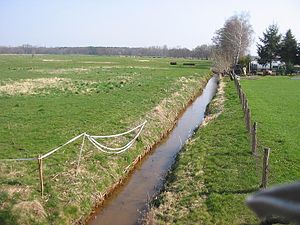
Naturpark Fläming / Natur
Bæk nær bifloden Nuthe ved Polenzko
Naturpark Fläming er en naturpark i Sachsen-Anhalt. Naturreservatet der åbnede 2005, omfatter et areal på 82.425 hektar og ligger i det sydvestlige Fläming mellem Elbaue og Naturpark Hoher Fläming i Brandenburg.